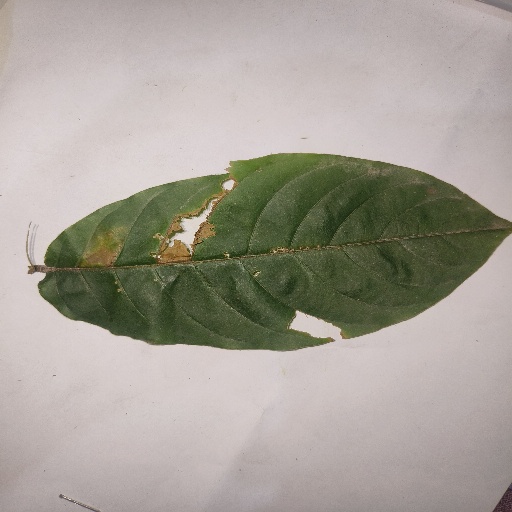
Species: HariTaki
Leaf condition: Bacterial Spot